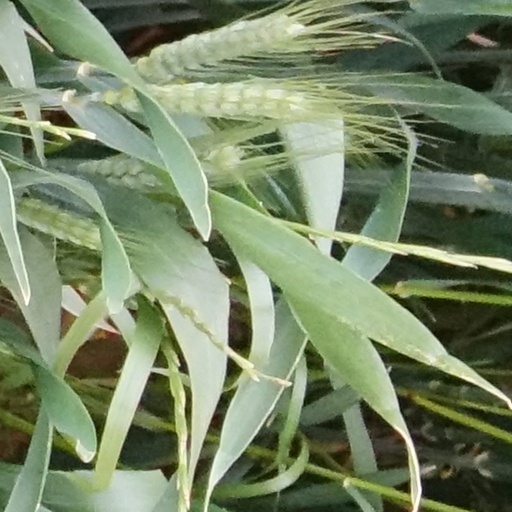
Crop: wheat